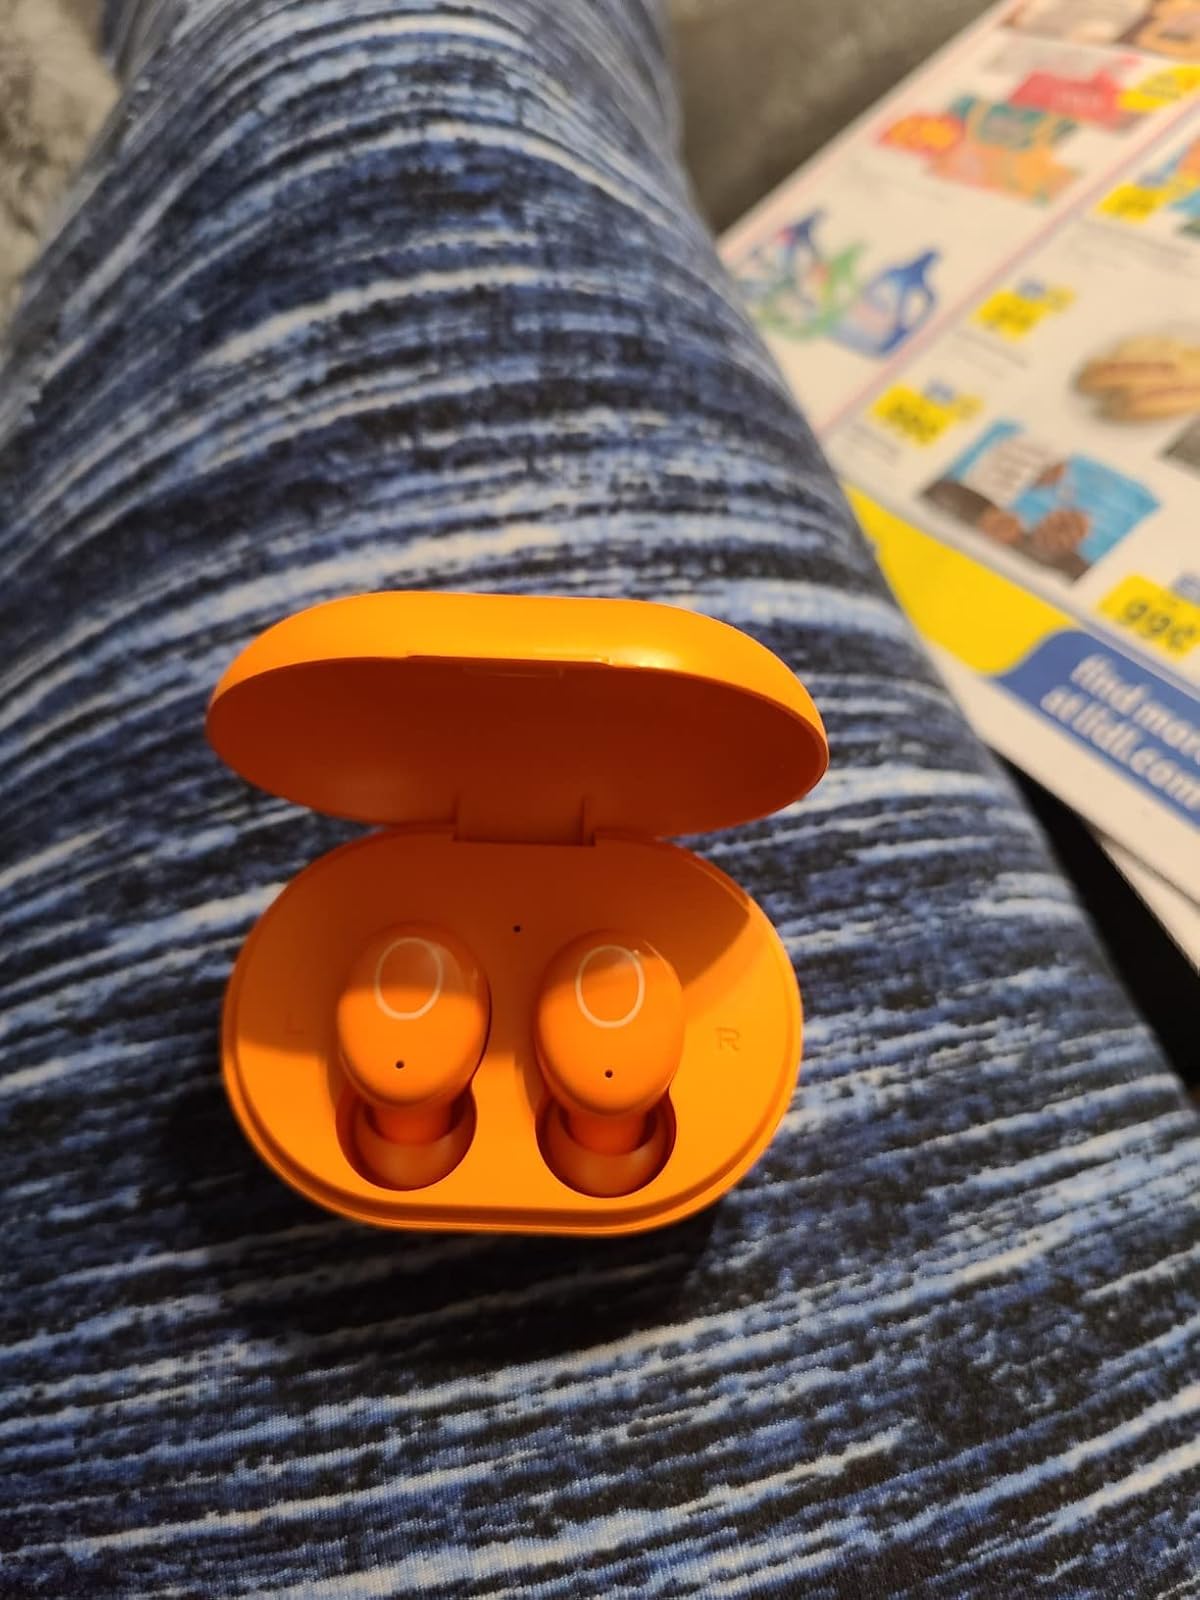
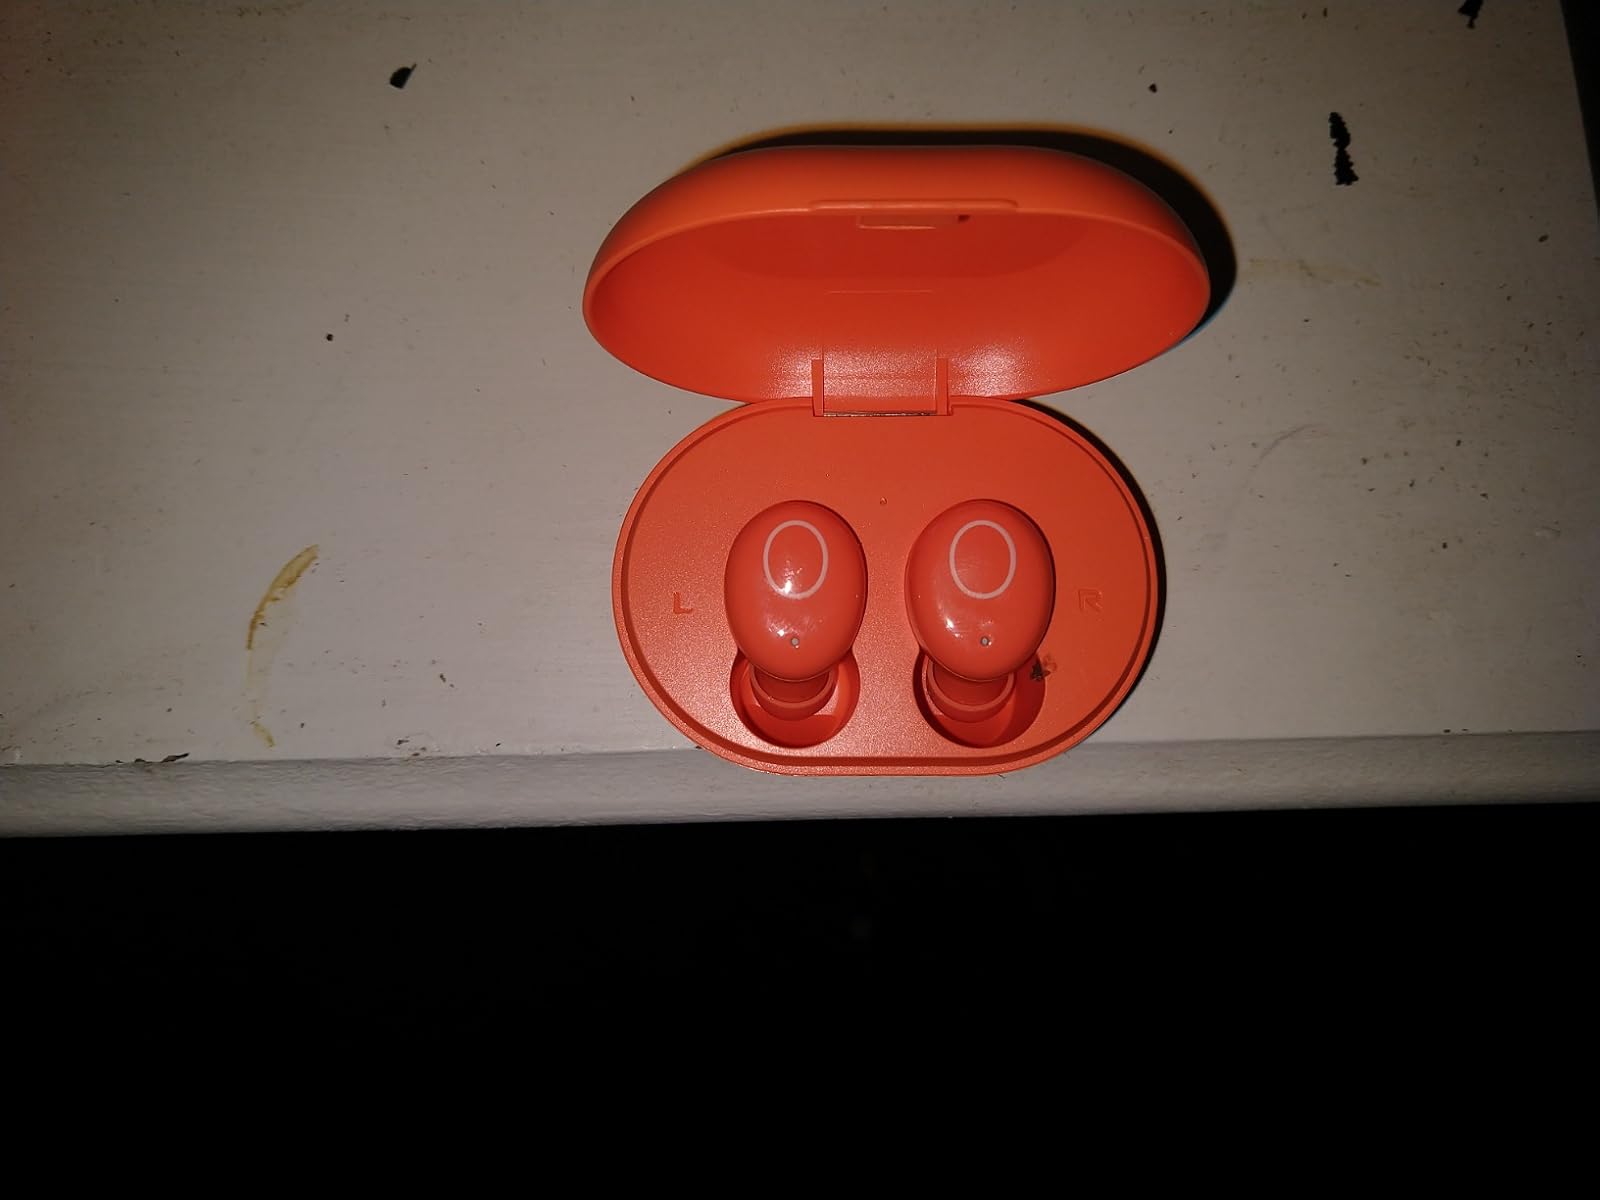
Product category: earbuds
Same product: yes